Dave King (actor)

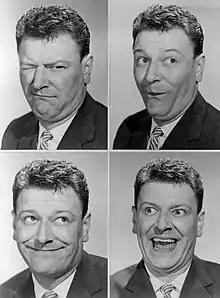
Photo montage of King from a 1959 "Kraft Music Hall" appearance

Dave King (born David Kingshott; 23 June 1929 – 15 April 2002) was an English comedian, actor and vocalist of popular songs. He is remembered for screen roles such as the corrupt policeman 'Parky' in the British gangster film "The Long Good Friday" (1980) and Clifford Duckworth in the soap opera "Coronation Street".